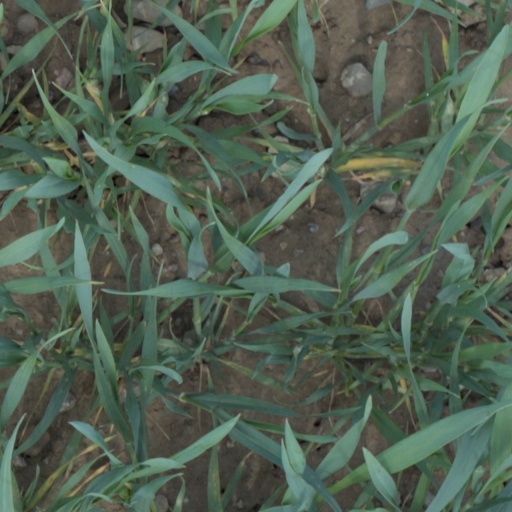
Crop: wheat